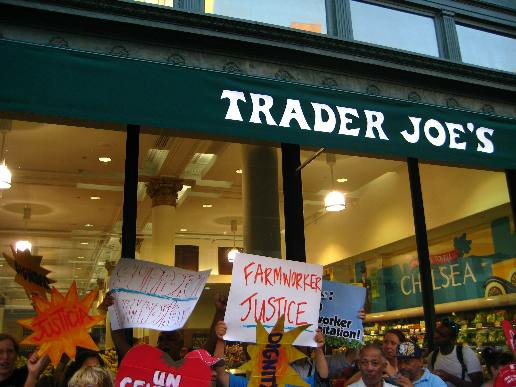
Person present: Yes